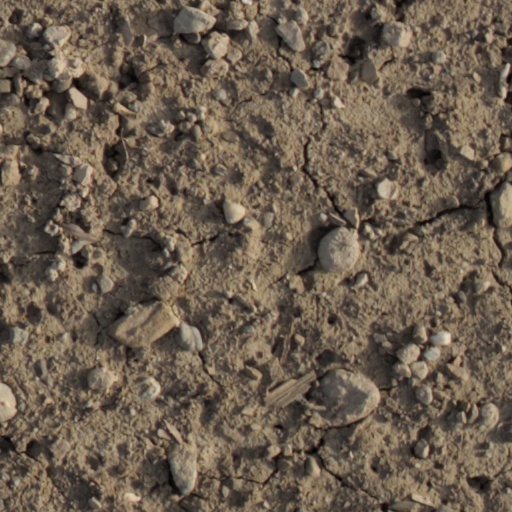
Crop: wheat